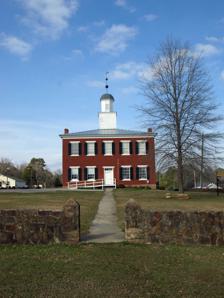
Building: Somerville Courthouse
Country: United States of America
Year built: 1837
United States historic place Somerville Courthouse U.S. National Register of Historic Places The courthouse in February 2012 Show map of Alabama Show map of the United States Location SR 36, Somerville, Alabama Coordinates 34°28′22″N 86°47′54″W / 34.47278°N 86.79833°W / 34.47278; -86.79833 Area 0.8 acres (0.32 ha) Built 1837 ( 1837 ) Architectural style Federal NRHP reference No. 72000177 Added to NRHP March 24, 1972 The Somerville Courthouse is a historic building in Somerville, Alabama . History Constructed in 1837, this building is oldest extant courthouse in Alabama and served as the second courthouse for Morgan County . The construction was funded by a tax levied by the state government. It was used by the county government until 1891, when the county seat was moved to the larger Decatur . The building was later used as a school and town hall. Physical Description The courthouse is two stories and constructed of brick, with large, eight-over-eight sash windows on each façade and the sides.  The hipped roof is topped with an octagonal cupola with a wooden base and topped with a finial .  Two interior chimneys pierce the roof on each side. There are four offices on the first floor and the second floor holds the courtroom with smaller holding rooms for witnesses. The courthouse was listed on the National Register of Historic Places in 1972. References Wikimedia Commons has media related to Somerville Courthouse .